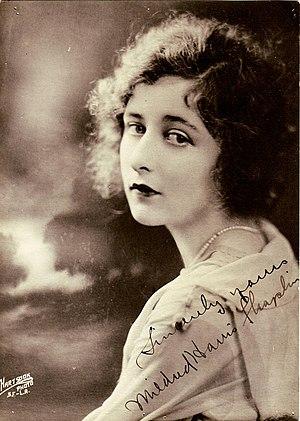
Mildred Harris est une actrice américaine.
Fred Hartsook était un photographe américain et le propriétaire d'une chaîne de studios.